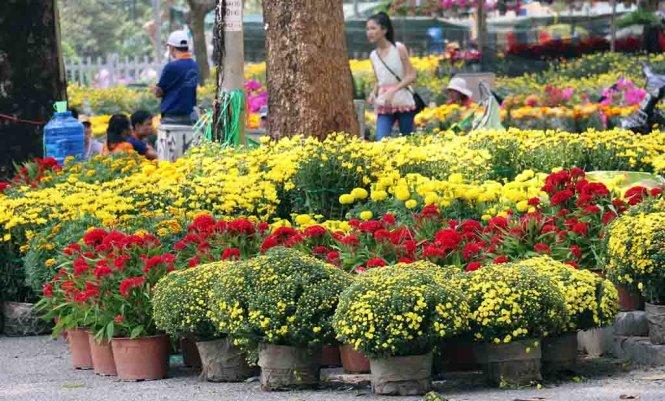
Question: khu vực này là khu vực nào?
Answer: khu vực này là một khu chợ hoa